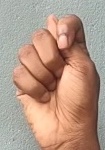
ASL sign: T